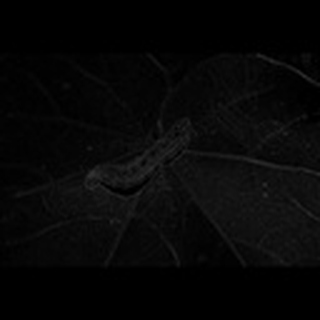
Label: cotton_army_worm